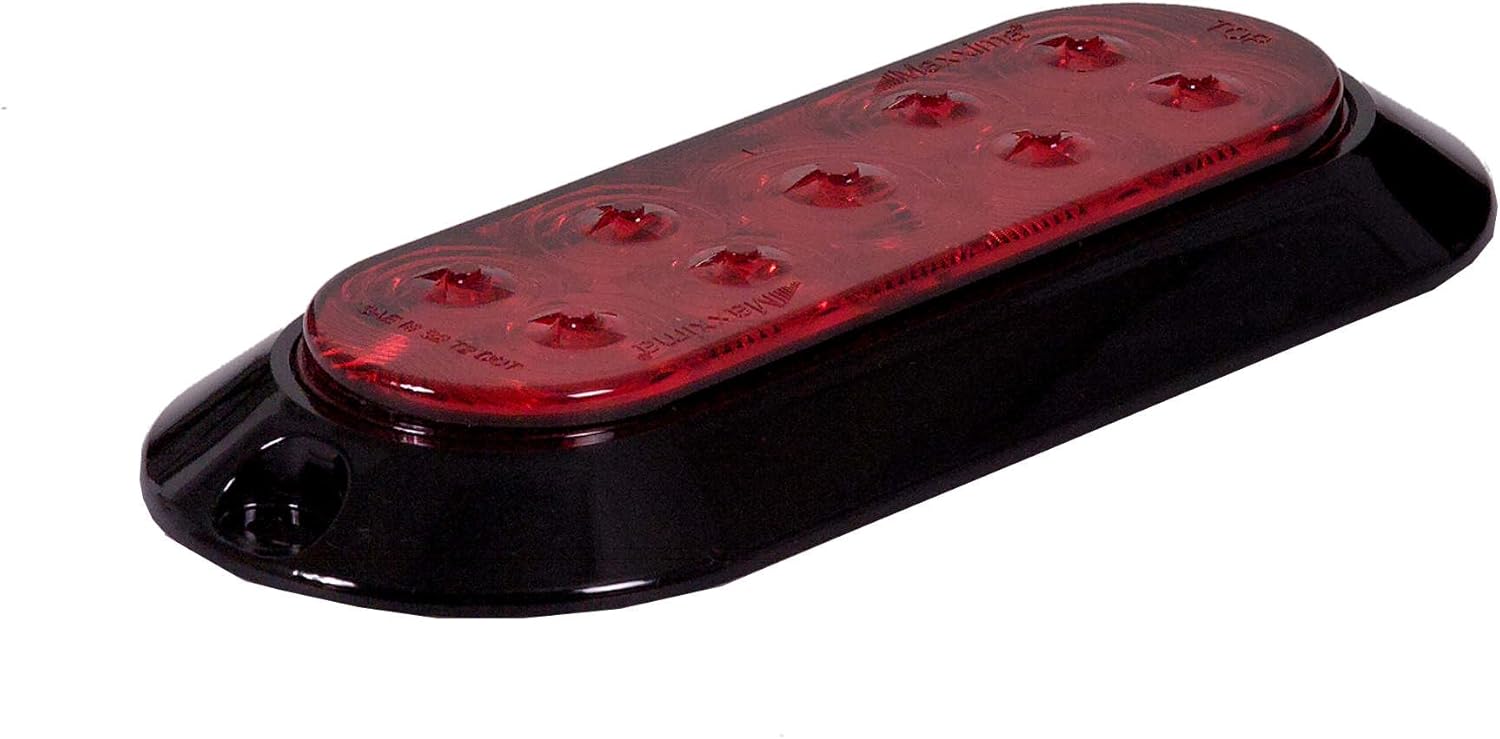
Maxxima M63320R Red 6" Oval Stop/Tail/Turn Light
Category: Automotive
9 red LED - 6 inches oval Stop/Tail/Turn Light by Maxxima, surface mount. Maxxima's Lightning Series provides a new flat back, thin profile design with cost-effective LED light technology that utilizes US Patent No. 8,009,364.
Features: 9 red LEDs | 2 hole surface mount - 3 wire lead connection | Polycarbonate lens and housing | Sealed moisture and corrosion proof electronics | 5 year warranty